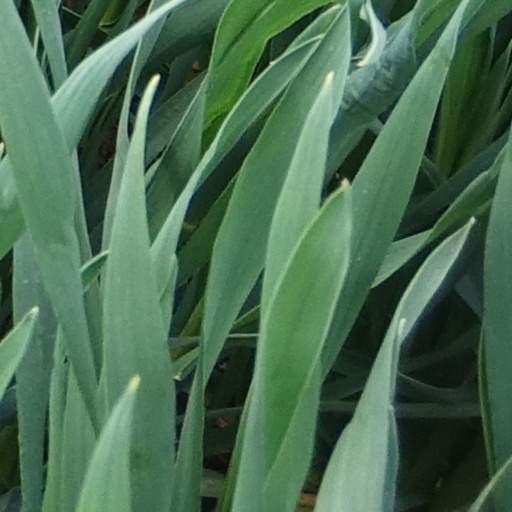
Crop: wheat